Holly Breck

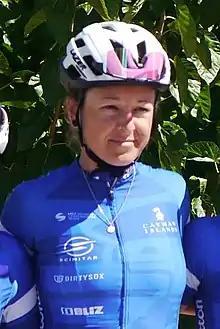
Holly Breck (2022)

Holly Marie Breck (born May 27, 1992) is an American professional racing cyclist, who currently rides for amateur team Torelli.